John Brown's raiders

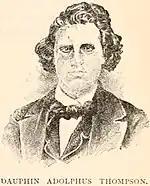
Dauphin Adolphus Thompson

† Stewart Taylor, 22 or 23, he was a wagonmaker from Uxbridge, Ontario, Canada, who attended the Chatham convention. According to Brown's daughter Annie, "He was more what might be called a crank than any of the party. ...He became strongly imbued with the idea that he would be one of the first killed in the coming encounter, but this fixed belief did not cause the slightest shrinking on his part."